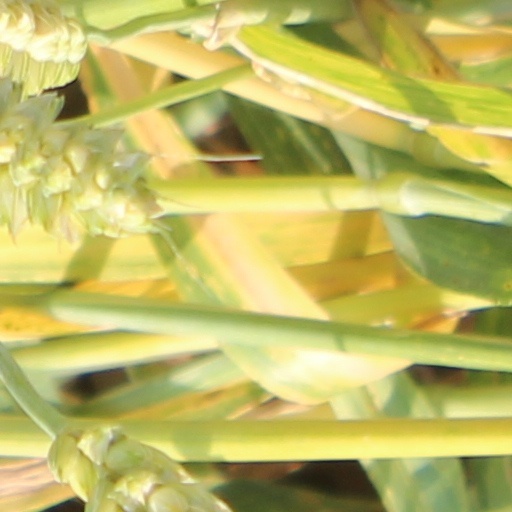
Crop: wheat